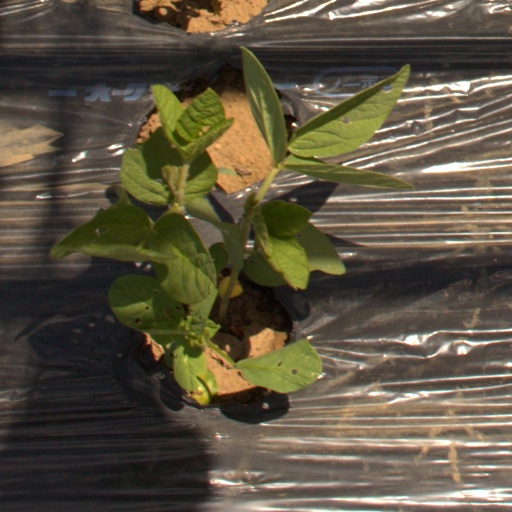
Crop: Jerusalem artichoke